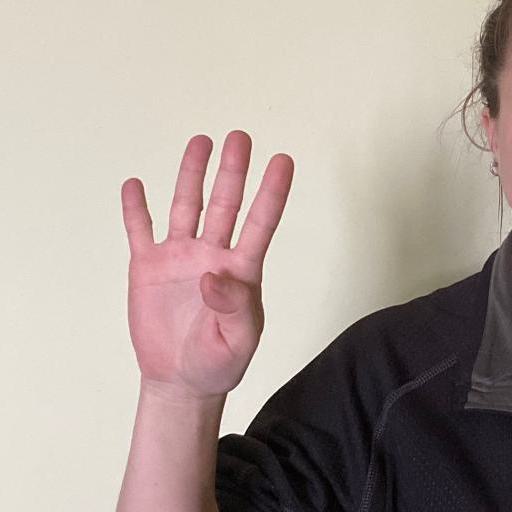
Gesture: four